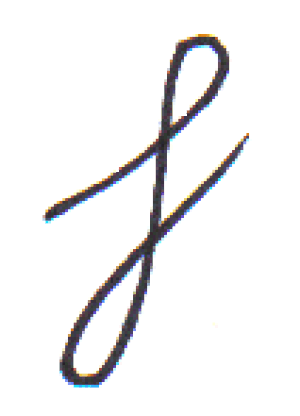
Alfabet / Latinske s-former
Gotisk h og latinsk s.
Dette bogstav er et lille 'h' i håndskrevet gotisk skrift og et lille langt 's' i håndskrevet latinsk skrift.
Et alfabet er en ordnet rækkefølge af bogstaver.